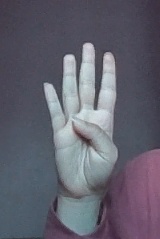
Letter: kaaf